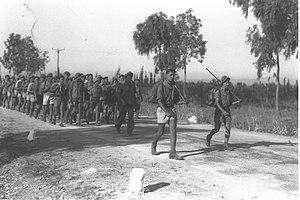
La Haganah, terme qui signifie défense en hébreu, était l'organisation paramilitaire la plus importante et centrale du Yishouv en Palestine mandataire, entre 1920 et 1948. Elle servit d'ossature, avec le Palmah, à la création de l'armée de défense d'Israël, fin mai 1948.